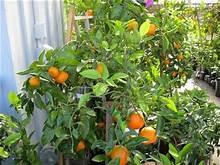
Label: mandarine